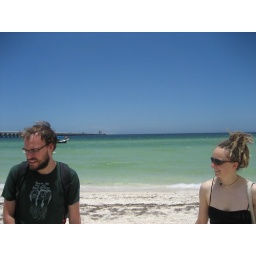
In Progreso, the warm blue water of the Gulf stretches to the horizon, cut by a phenomenally long concrete dock.